Maureen Stapleton

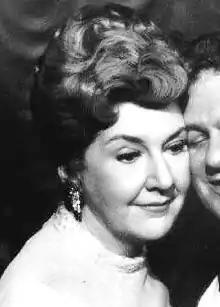
Stapleton in 1975

Lois Maureen Stapleton (June 21, 1925 – March 13, 2006) was an American actress. She received numerous accolades, becoming one of the few actors to achieve the Triple Crown of Acting, winning an Academy Award, a Primetime Emmy Award and two Tony Awards. She also received a British Academy Film Award and a Golden Globe Award, as well as a nomination for a Grammy Award.